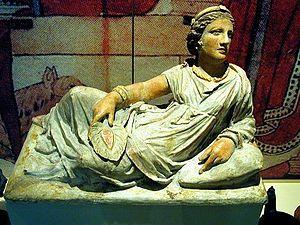
Comme dans le cas de beaucoup d'autres peuples, les avis des historiens, antiques et modernes, diffèrent à propos de l'origine des Étrusques, exogène ou autochtone, sans que l'une soit nécessairement exclusive de l'autre. Selon Jean-Paul Thuillier, dès l'Antiquité, les différentes traditions se réfèrent très majoritairement à une origine orientale anatolienne, mais « le caractère mythique, fantaisiste ou idéologique de ces théories antiques a conduit aujourd'hui les chercheurs à laisser quelque peu de côté la question des origines », le débat restant donc ouvert et « loin d'être clos ».
L'art étrusque est l'art produit par la civilisation étrusque du IXᵉ au Iᵉʳ siècle av. J.-C..
La place des femmes dans la société étrusque est importante dans la vie quotidienne de ce peuple, à la différence des femmes grecques et romaines. Seule la condition des femmes aristocratiques est connue de nos jours, car aucun document ne donne d'information pour les autres.